Winstanley and York Road Estate

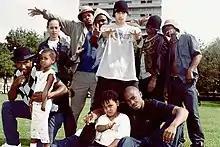
So Solid Crew in York Gardens

Although most prominently associated with the development of the nearby Latchmere Estate in 1903, John Burns was born here in 1858 and grew up at 80 Grant Road with his family, thereafter becoming a Progressive member of the first London County Council for Battersea in 1889 and campaigning vigorously around the area. Whilst the opening of Clapham Junction railway station in 1863 would eventually have a dramatic effect on the area, by the end of the 1860s only small areas of housing on Edward (Wye) Street and Grant Road had been completed. Canon Erskine Clark, upon arrival on Plough Road in 1874, attributed the "proximity to the great railway centre "Clapham Junction" as the main reason for "its recent building boom" and rapid development.